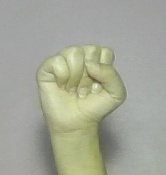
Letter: saad